TMS9900

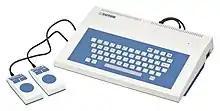
The Tomy Tutor, a 1983 home computer based on the TMS9995 processor

The TMS9900 was used in the TI-99/4 and TI-99/4A home computers. Unfortunately, to reduce the production costs, TI chose to use just 256 bytes (128 16-bit words) of the fast kind of RAM that the TMS9900 could access directly. The rest of the memory was 16 KB of 8-bit DRAM that was accessible only indirectly through the video display controller, which crippled the performance of these machines.